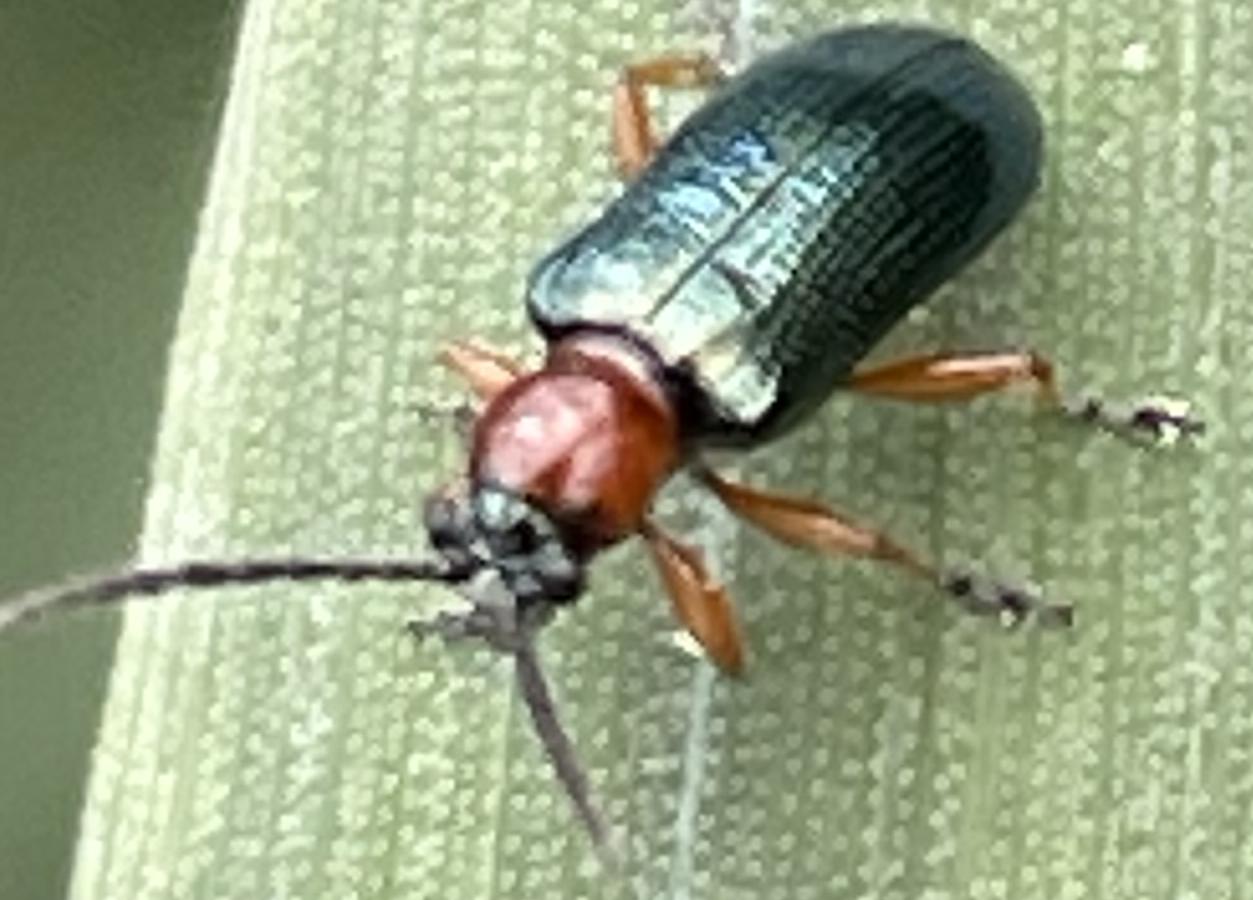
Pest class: cereal_leaf_beetle